Mike Young (baseball)

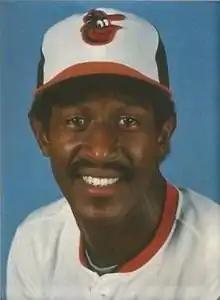
Young in 1987

Young played all or part of eight seasons in Major League Baseball, from 1982 to 1989, mostly as an outfielder and designated hitter. He played for the Baltimore Orioles for most of his major league career, but also played for the Philadelphia Phillies, Milwaukee Brewers, and Cleveland Indians. In 1990, he played in Japan for the Hiroshima Toyo Carp.